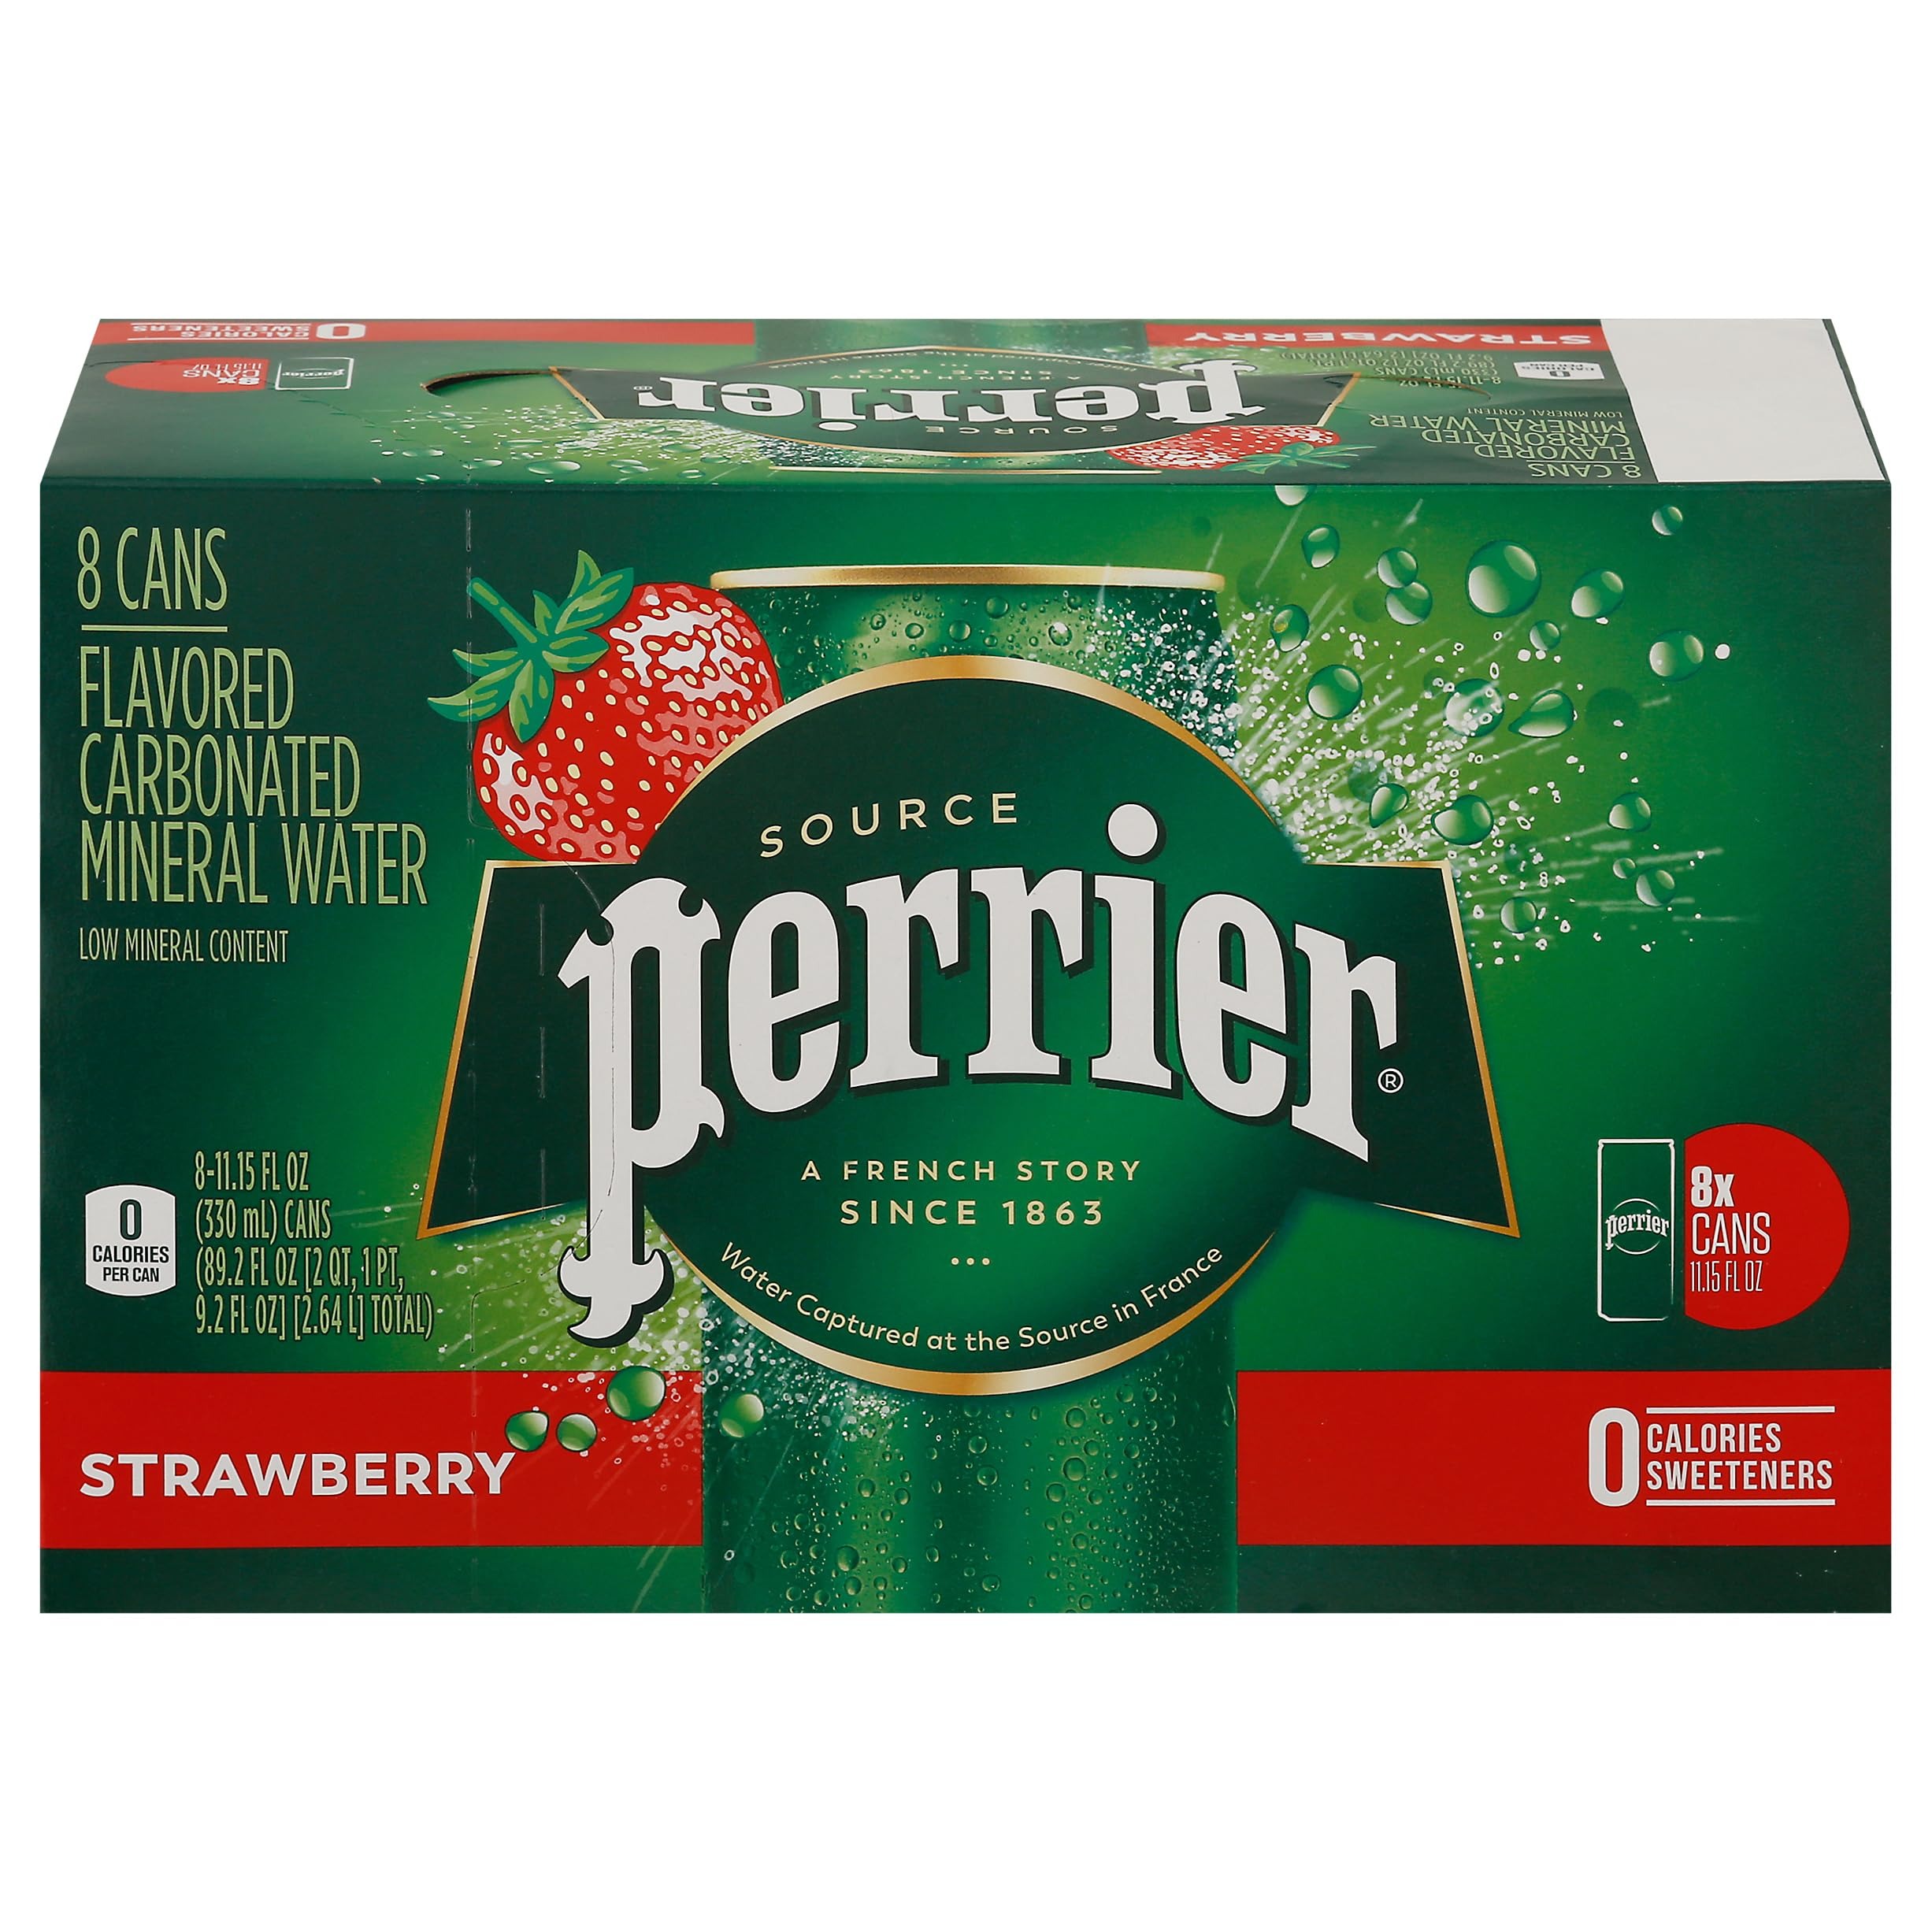
Item Name: Perrier Strawberry Flavored Sparkling Water, 11.15 FL OZ Sleek Cans (8 Count)
Bullet Point 1: Includes one 11.15 fl oz slim can of Perrier Strawberry Flavored Carbonated Mineral Water SNAP and EBT Eligible item
Bullet Point 2: Perrier water is the natural mineral water captured at the source in the South of France
Bullet Point 3: Perrier mineral water with the vibrant flavor of strawberry
Bullet Point 4: Sparkling water with invigorating bubbles and naturally occurring minerals for a unique, thirst-quenching taste
Bullet Point 5: Perrier carbonated water is made without sweeteners and has 0 calories
Bullet Point 6: A great alternative to soda or seltzer water, use Perrier as a cocktail mixer for extraordinary mixed drinks or to make delicious non-alcoholic mocktails
Bullet Point 7: Cleanse your palate and excite your senses with Perrier Flavored Sparkling Water
Value: 89.2
Unit: Fl Oz

Price: 8.49